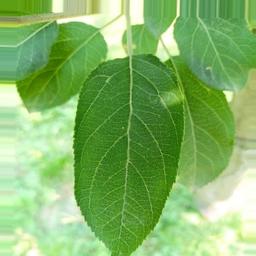
Label: Healthy